Alpine Cowboys

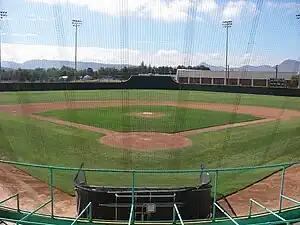
Kokernot Field, Alpine, Texas (2008)

In 2009, the Cowboys finished fourth with a 37–23 record. The Cowboys then defeated Bay Area in the semifinals, earning them a berth in the championship. They were then defeated by Alexandria two games to none. In 2010, the final year of the CBL, the Cowboys went 33–15 in the regular season. They then defeated Las Cruces in the championship, earning them their first Ferguson Jenkins trophy.